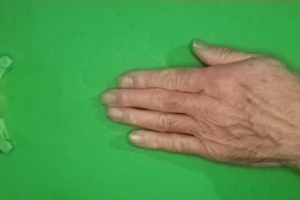
Label: paper